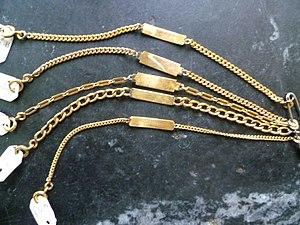
Anciennes gourmettes Murat en plaqué or des années 1960-1970
Une gourmette est un bracelet formé d'une chaîne en métal à mailles aplaties et d'une plaque rigide et lisse, sur laquelle est gravé le plus souvent un prénom sur l'endroit, et une date de naissance sur l'envers. Généralement, la gourmette se porte de façon que le propriétaire puisse lire son inscription.